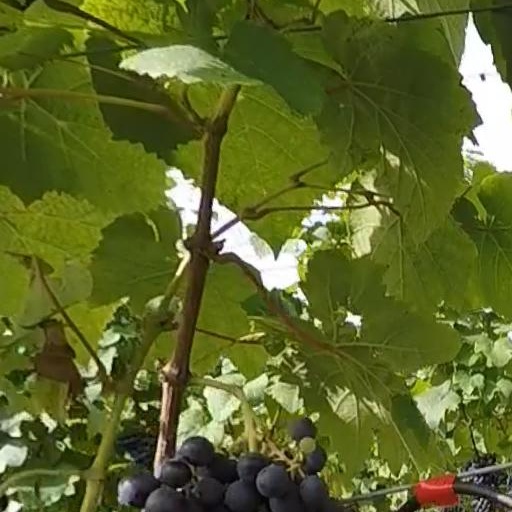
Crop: grape